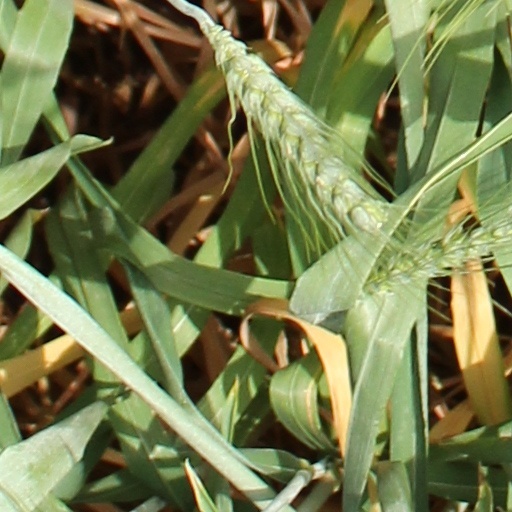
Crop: wheat